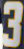
Number: 3